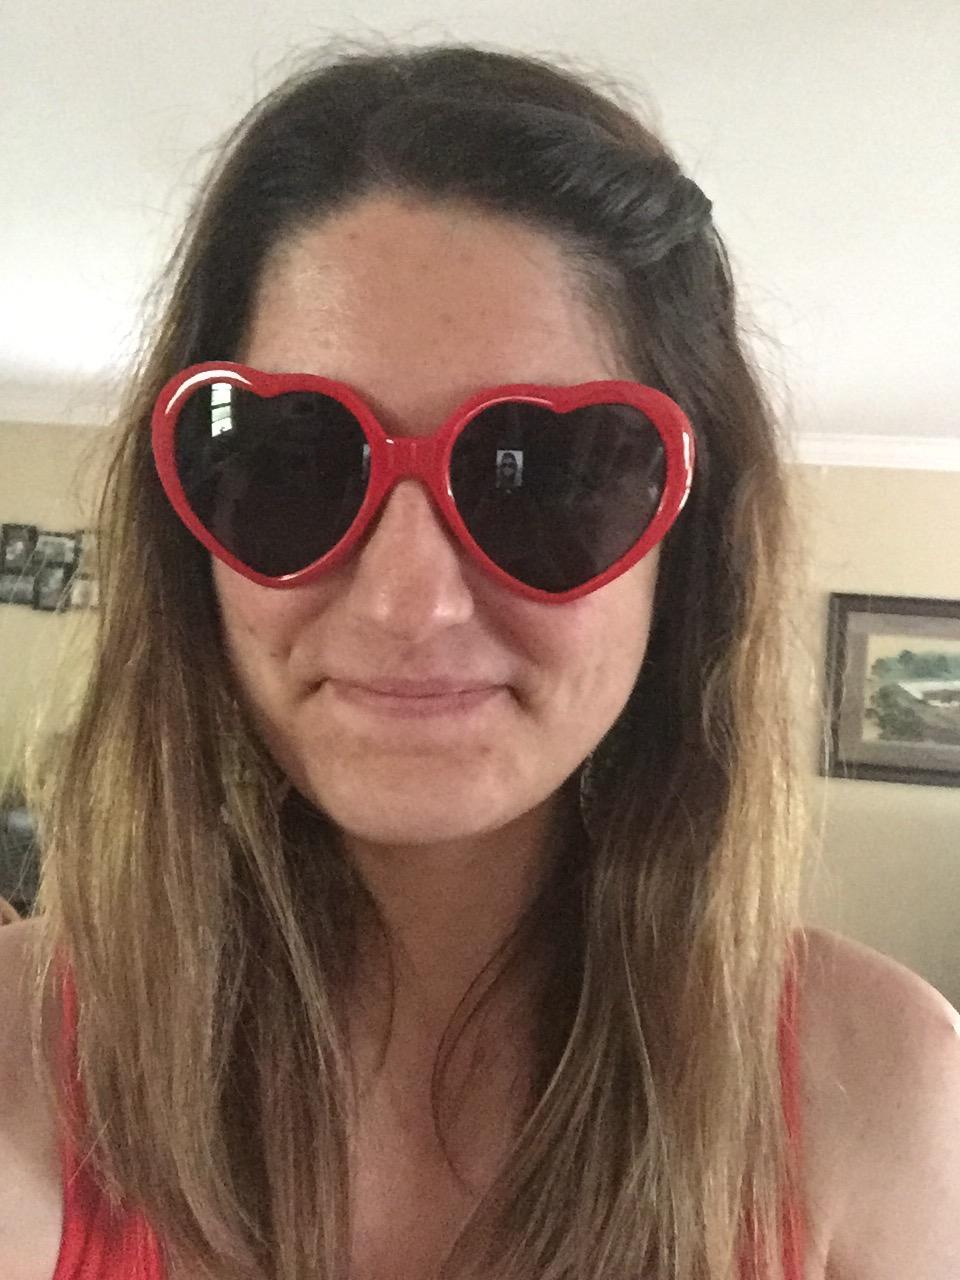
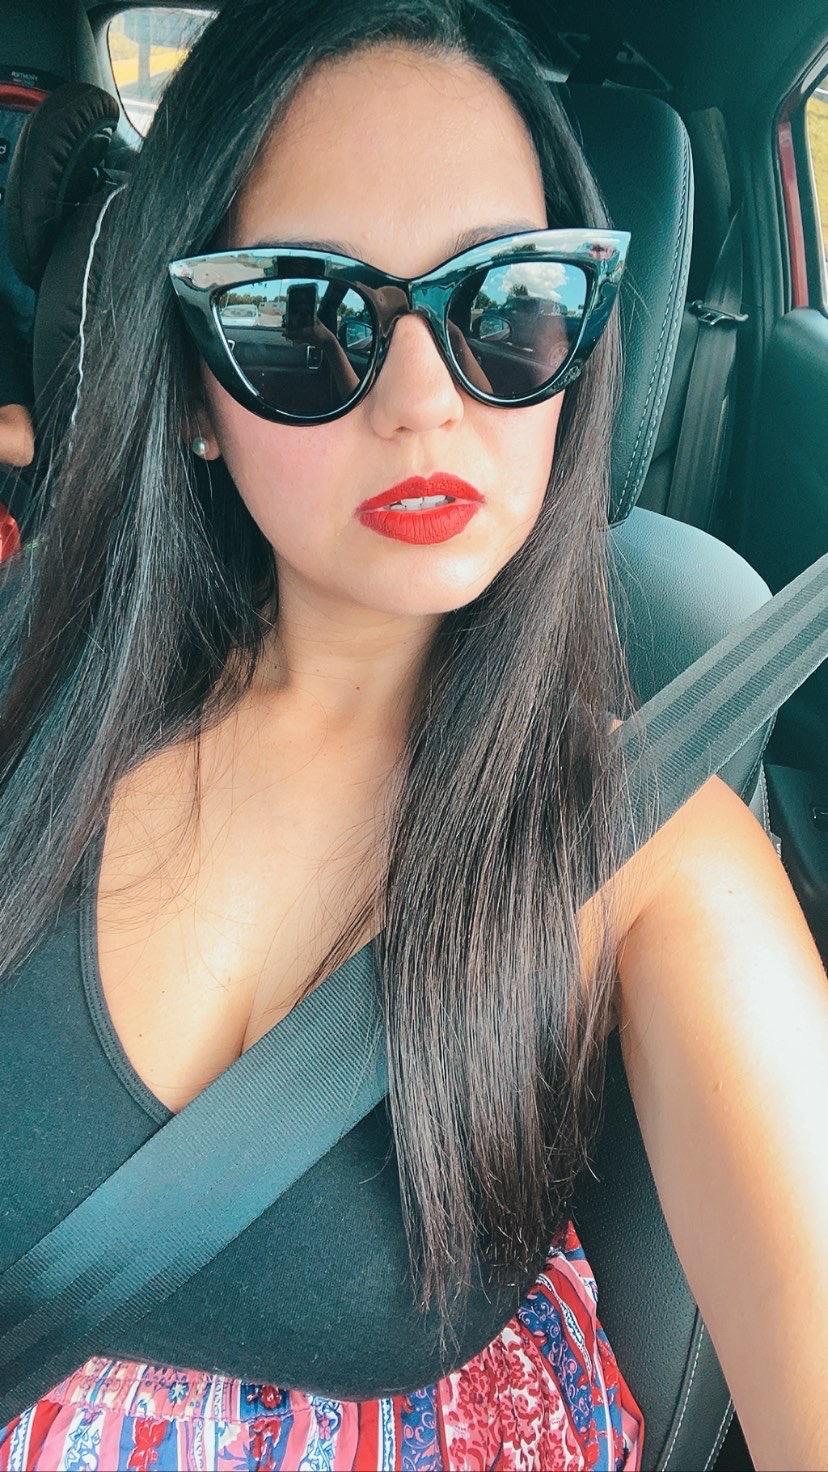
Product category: accessories_sunglasses
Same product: no